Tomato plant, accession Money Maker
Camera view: vertical (180 deg); turntable rotation: 210 degrees
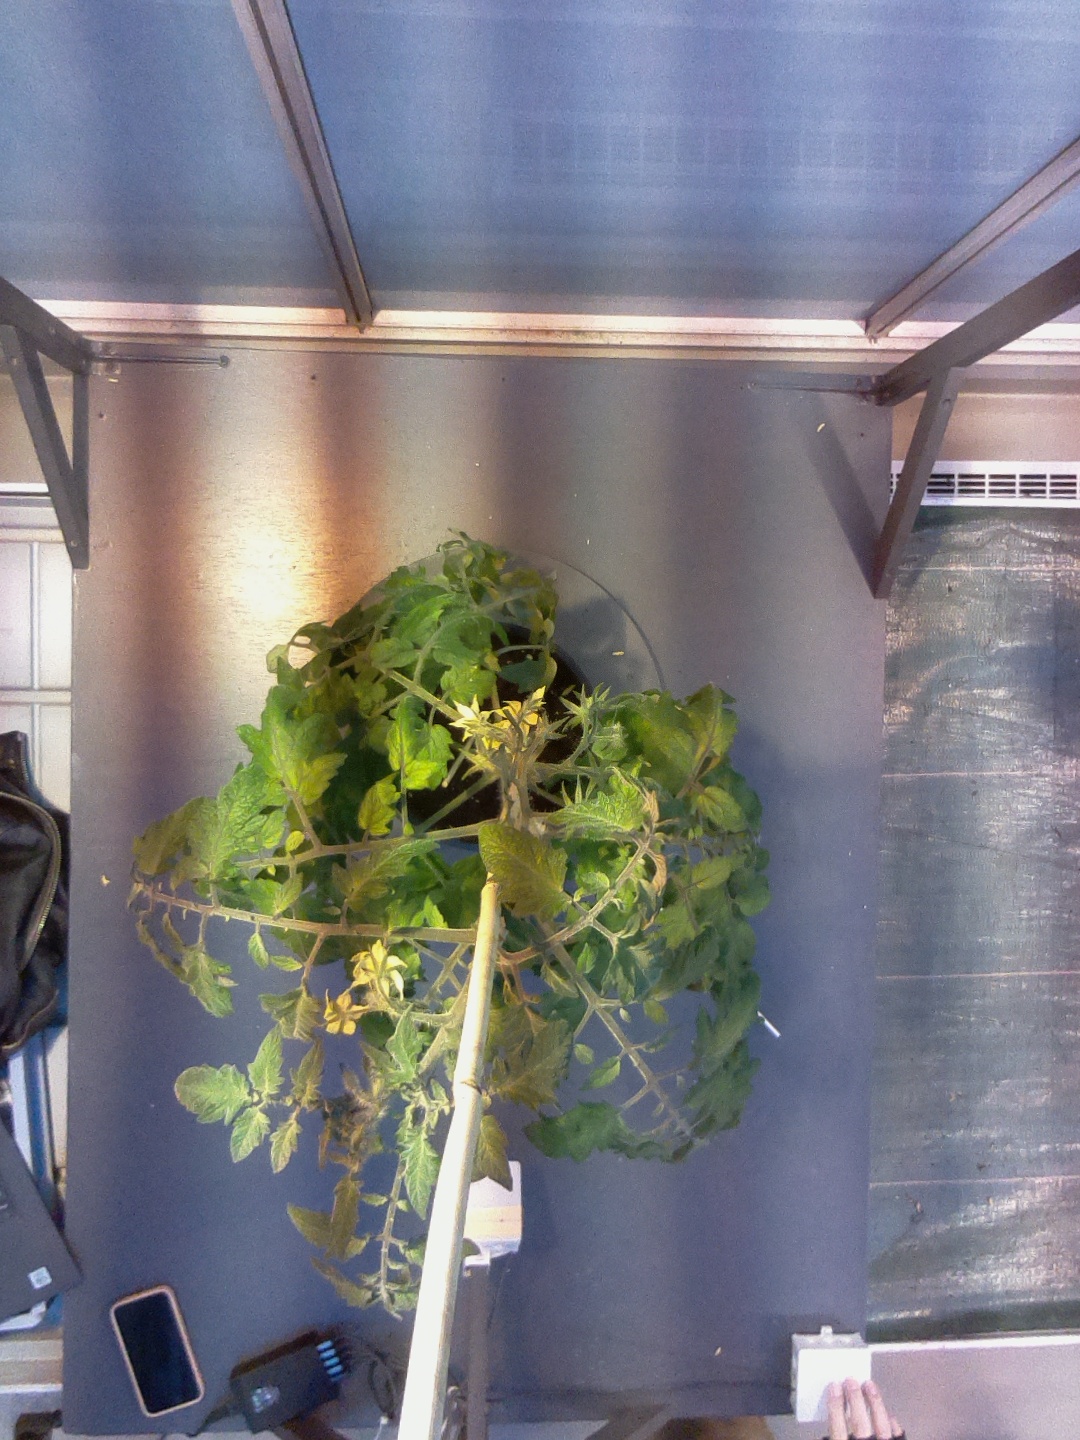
BBCH growth stage 70: Fruits at the main stem or branches visibles